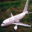
Label: airplane